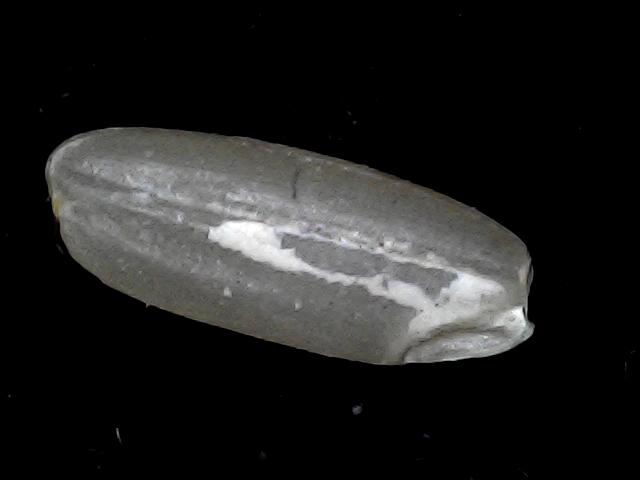
Rice variety: BD91